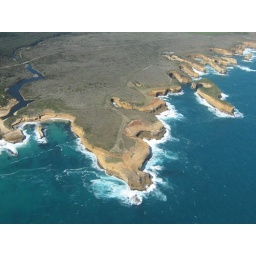
Port Campbell from the sky. Part of the great ocean road and twelve apostles are visible in the pictre.